Nowhere Man (American TV series)

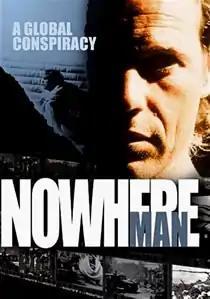
Promotional poster

Nowhere Man is an American mystery science fiction thriller television series that aired on UPN on Monday nights from August 28, 1995, to May 20, 1996, starring Bruce Greenwood. The series was created by Lawrence Hertzog. Despite critical acclaim, including "TV Guide"s label of "This season's coolest hit," the show was cancelled after one season. Reruns later aired in the early 2000s on Family Channel in Canada.